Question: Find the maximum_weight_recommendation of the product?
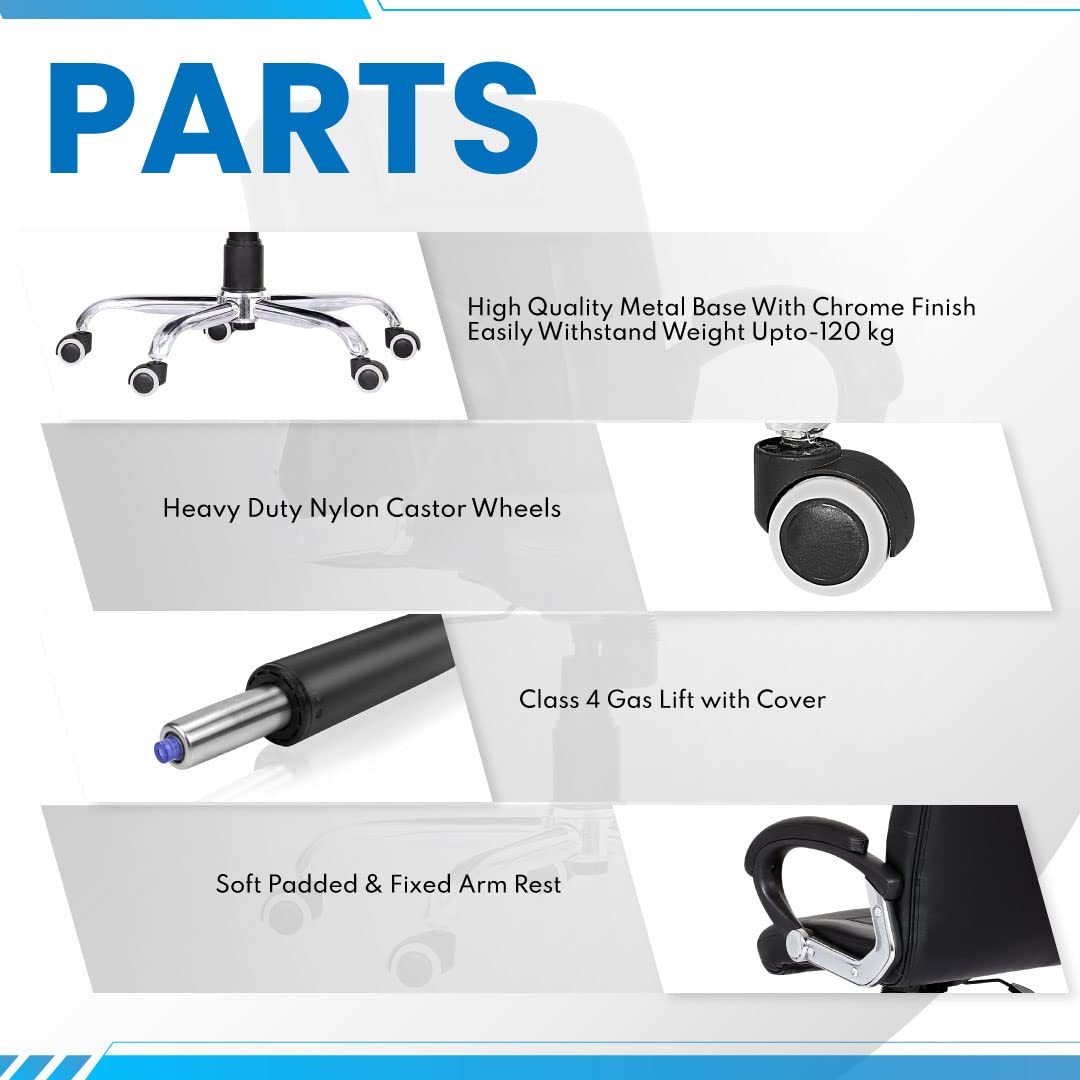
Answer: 120 kilogram